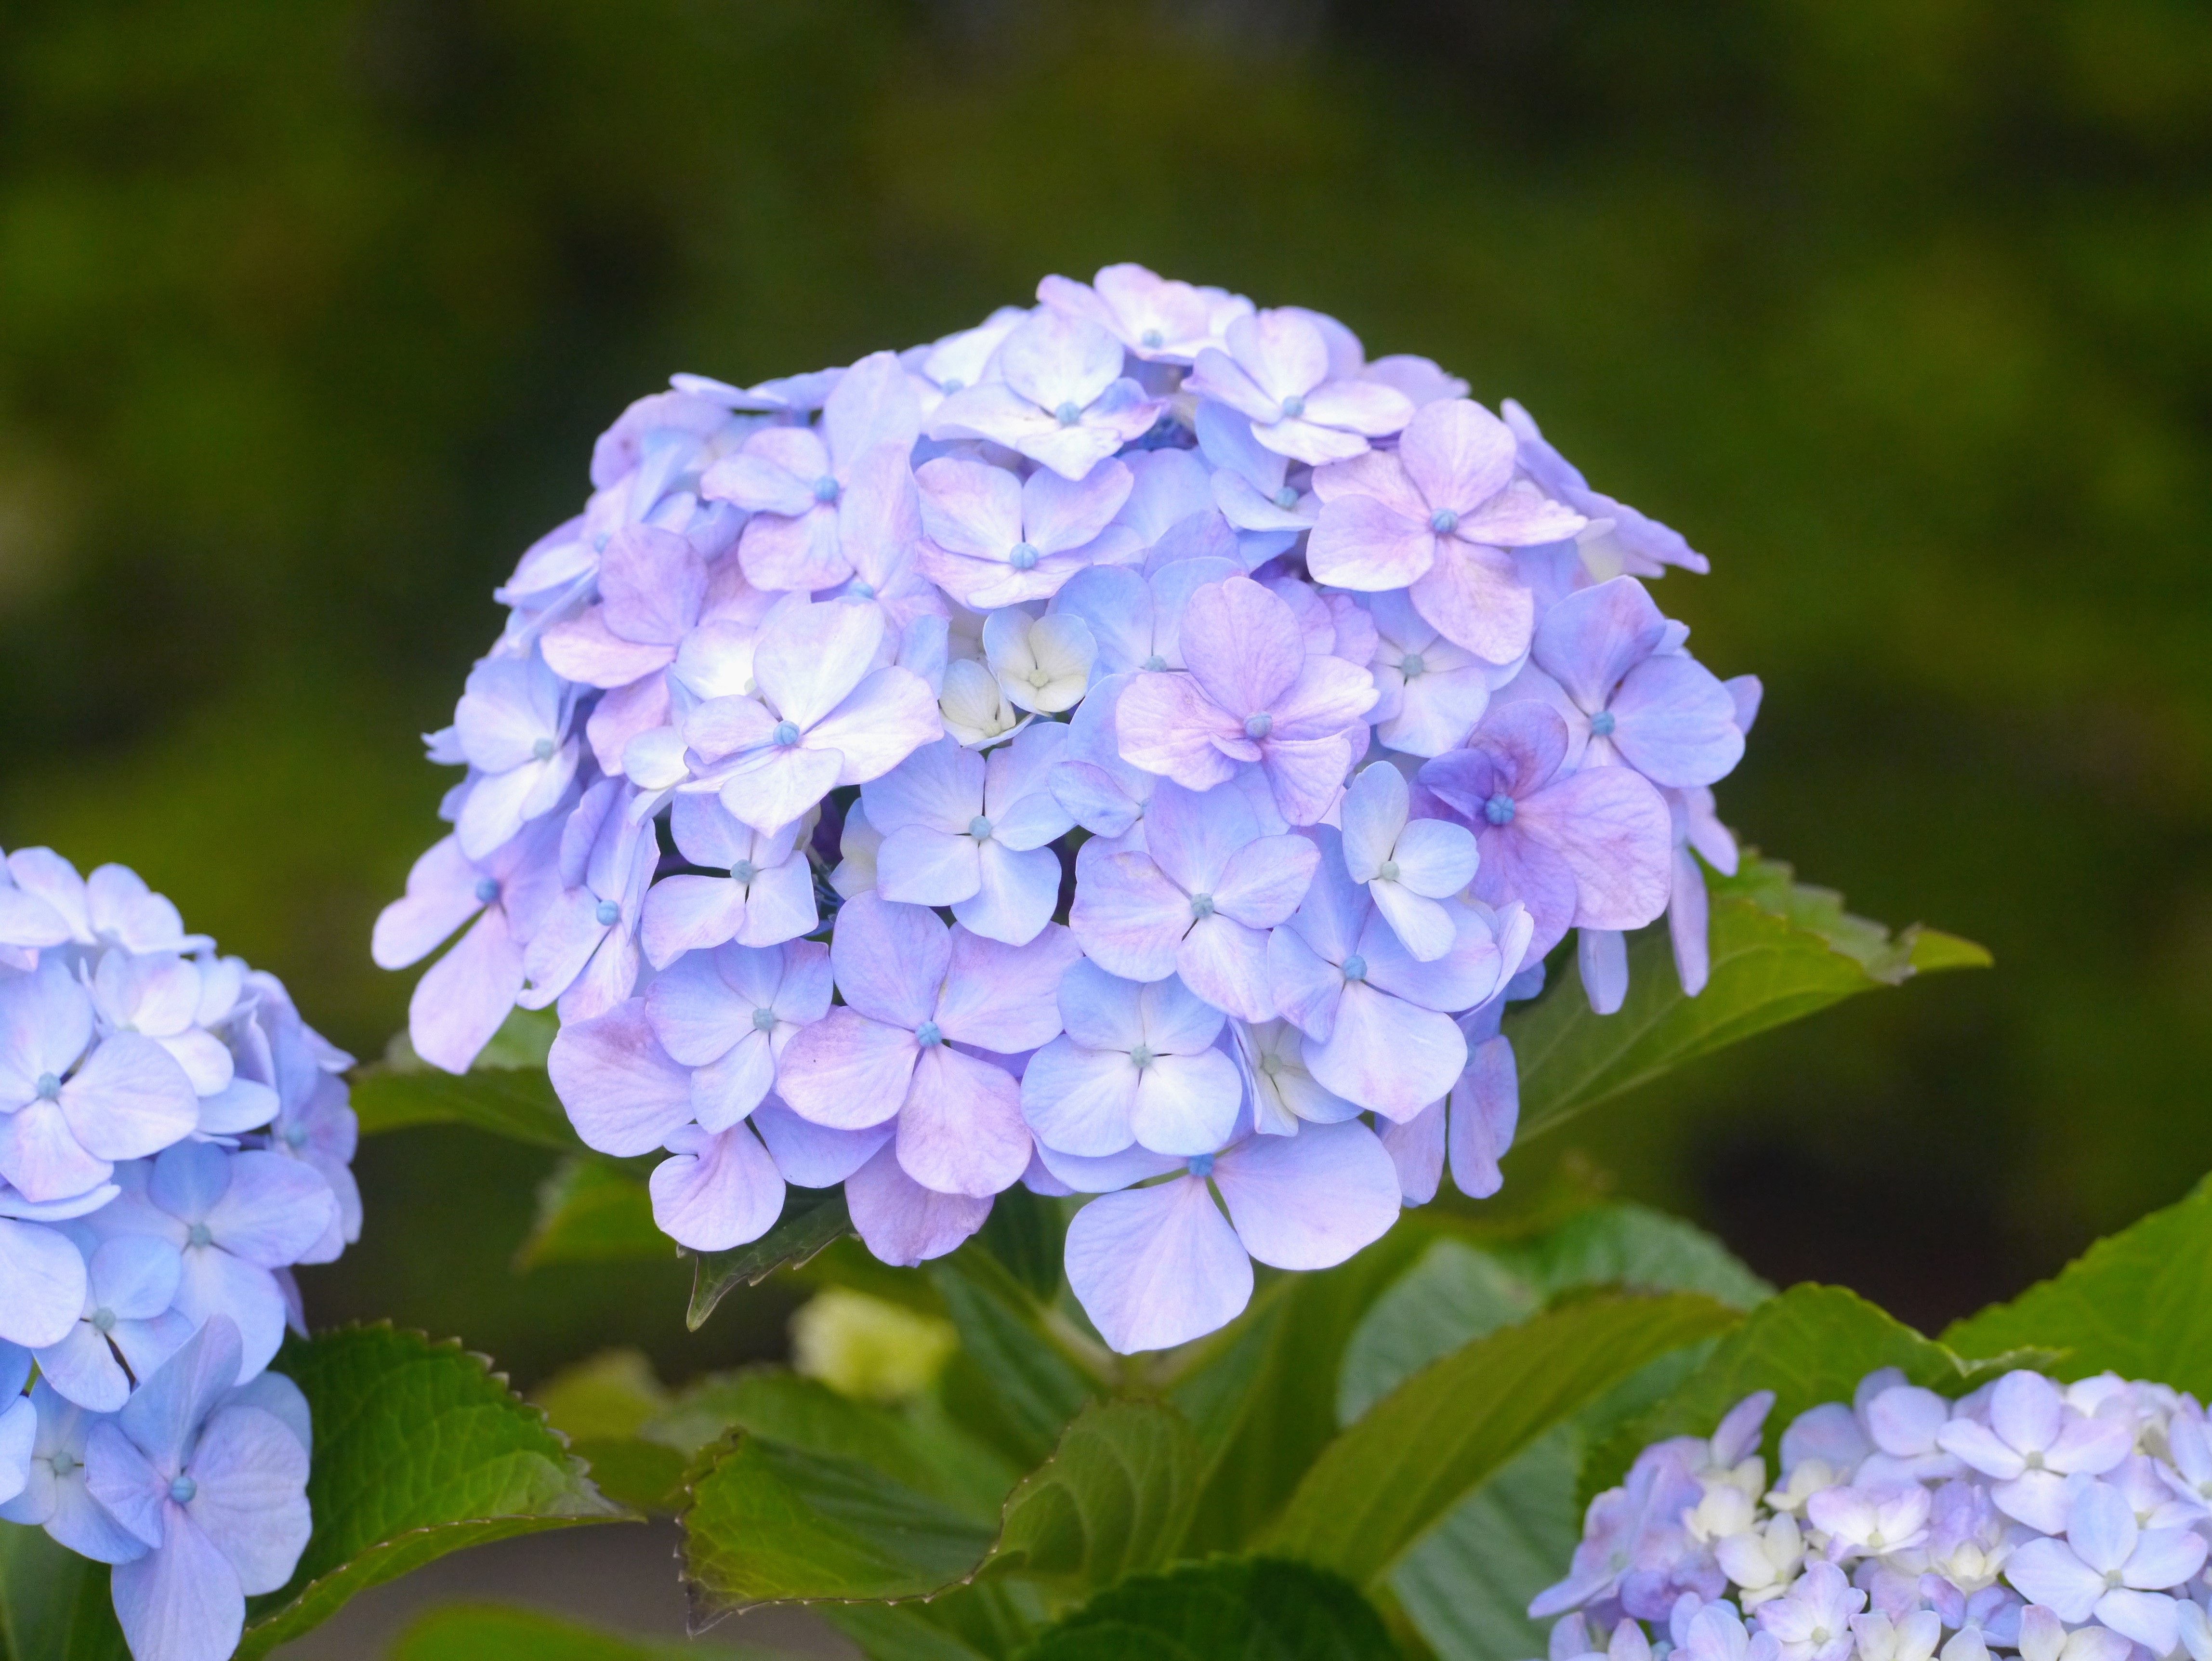
plant, leaf, flower, purple, petal, green, color, blue, japan, hydrangea, pastel, otsu park, yokosuka, flowering plant, hydrangeaceae, midori, otsu, cornales, annual plant, land plant, hydrangea serrata